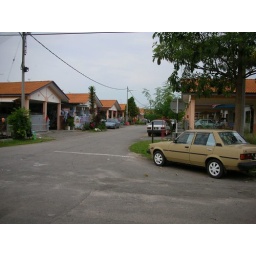
A view of the street near the house I was staying in Melaka.